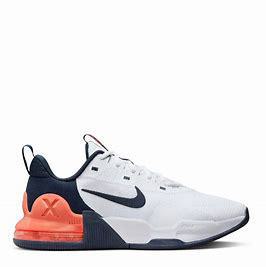
Brand: Nike
Model: Air Max Alpha 5